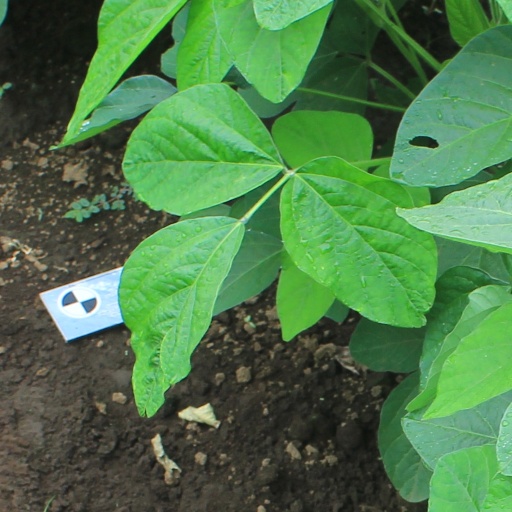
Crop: soybean